Tiffany Grant

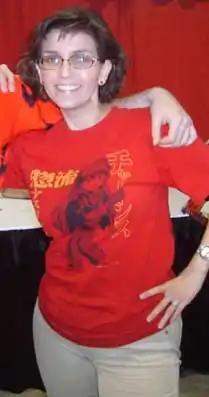
Grant at the 2007 Calgary Comic and Entertainment Expo

Tiffany Lynn Grant (born October 11, 1968) is an American voice actress and script writer who is known for her English-dubbing work for anime films and television series as "Neon Genesis Evangelion", in which she voiced the character Asuka Sōryū Langley.